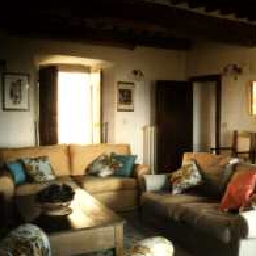
Room type: livingroom